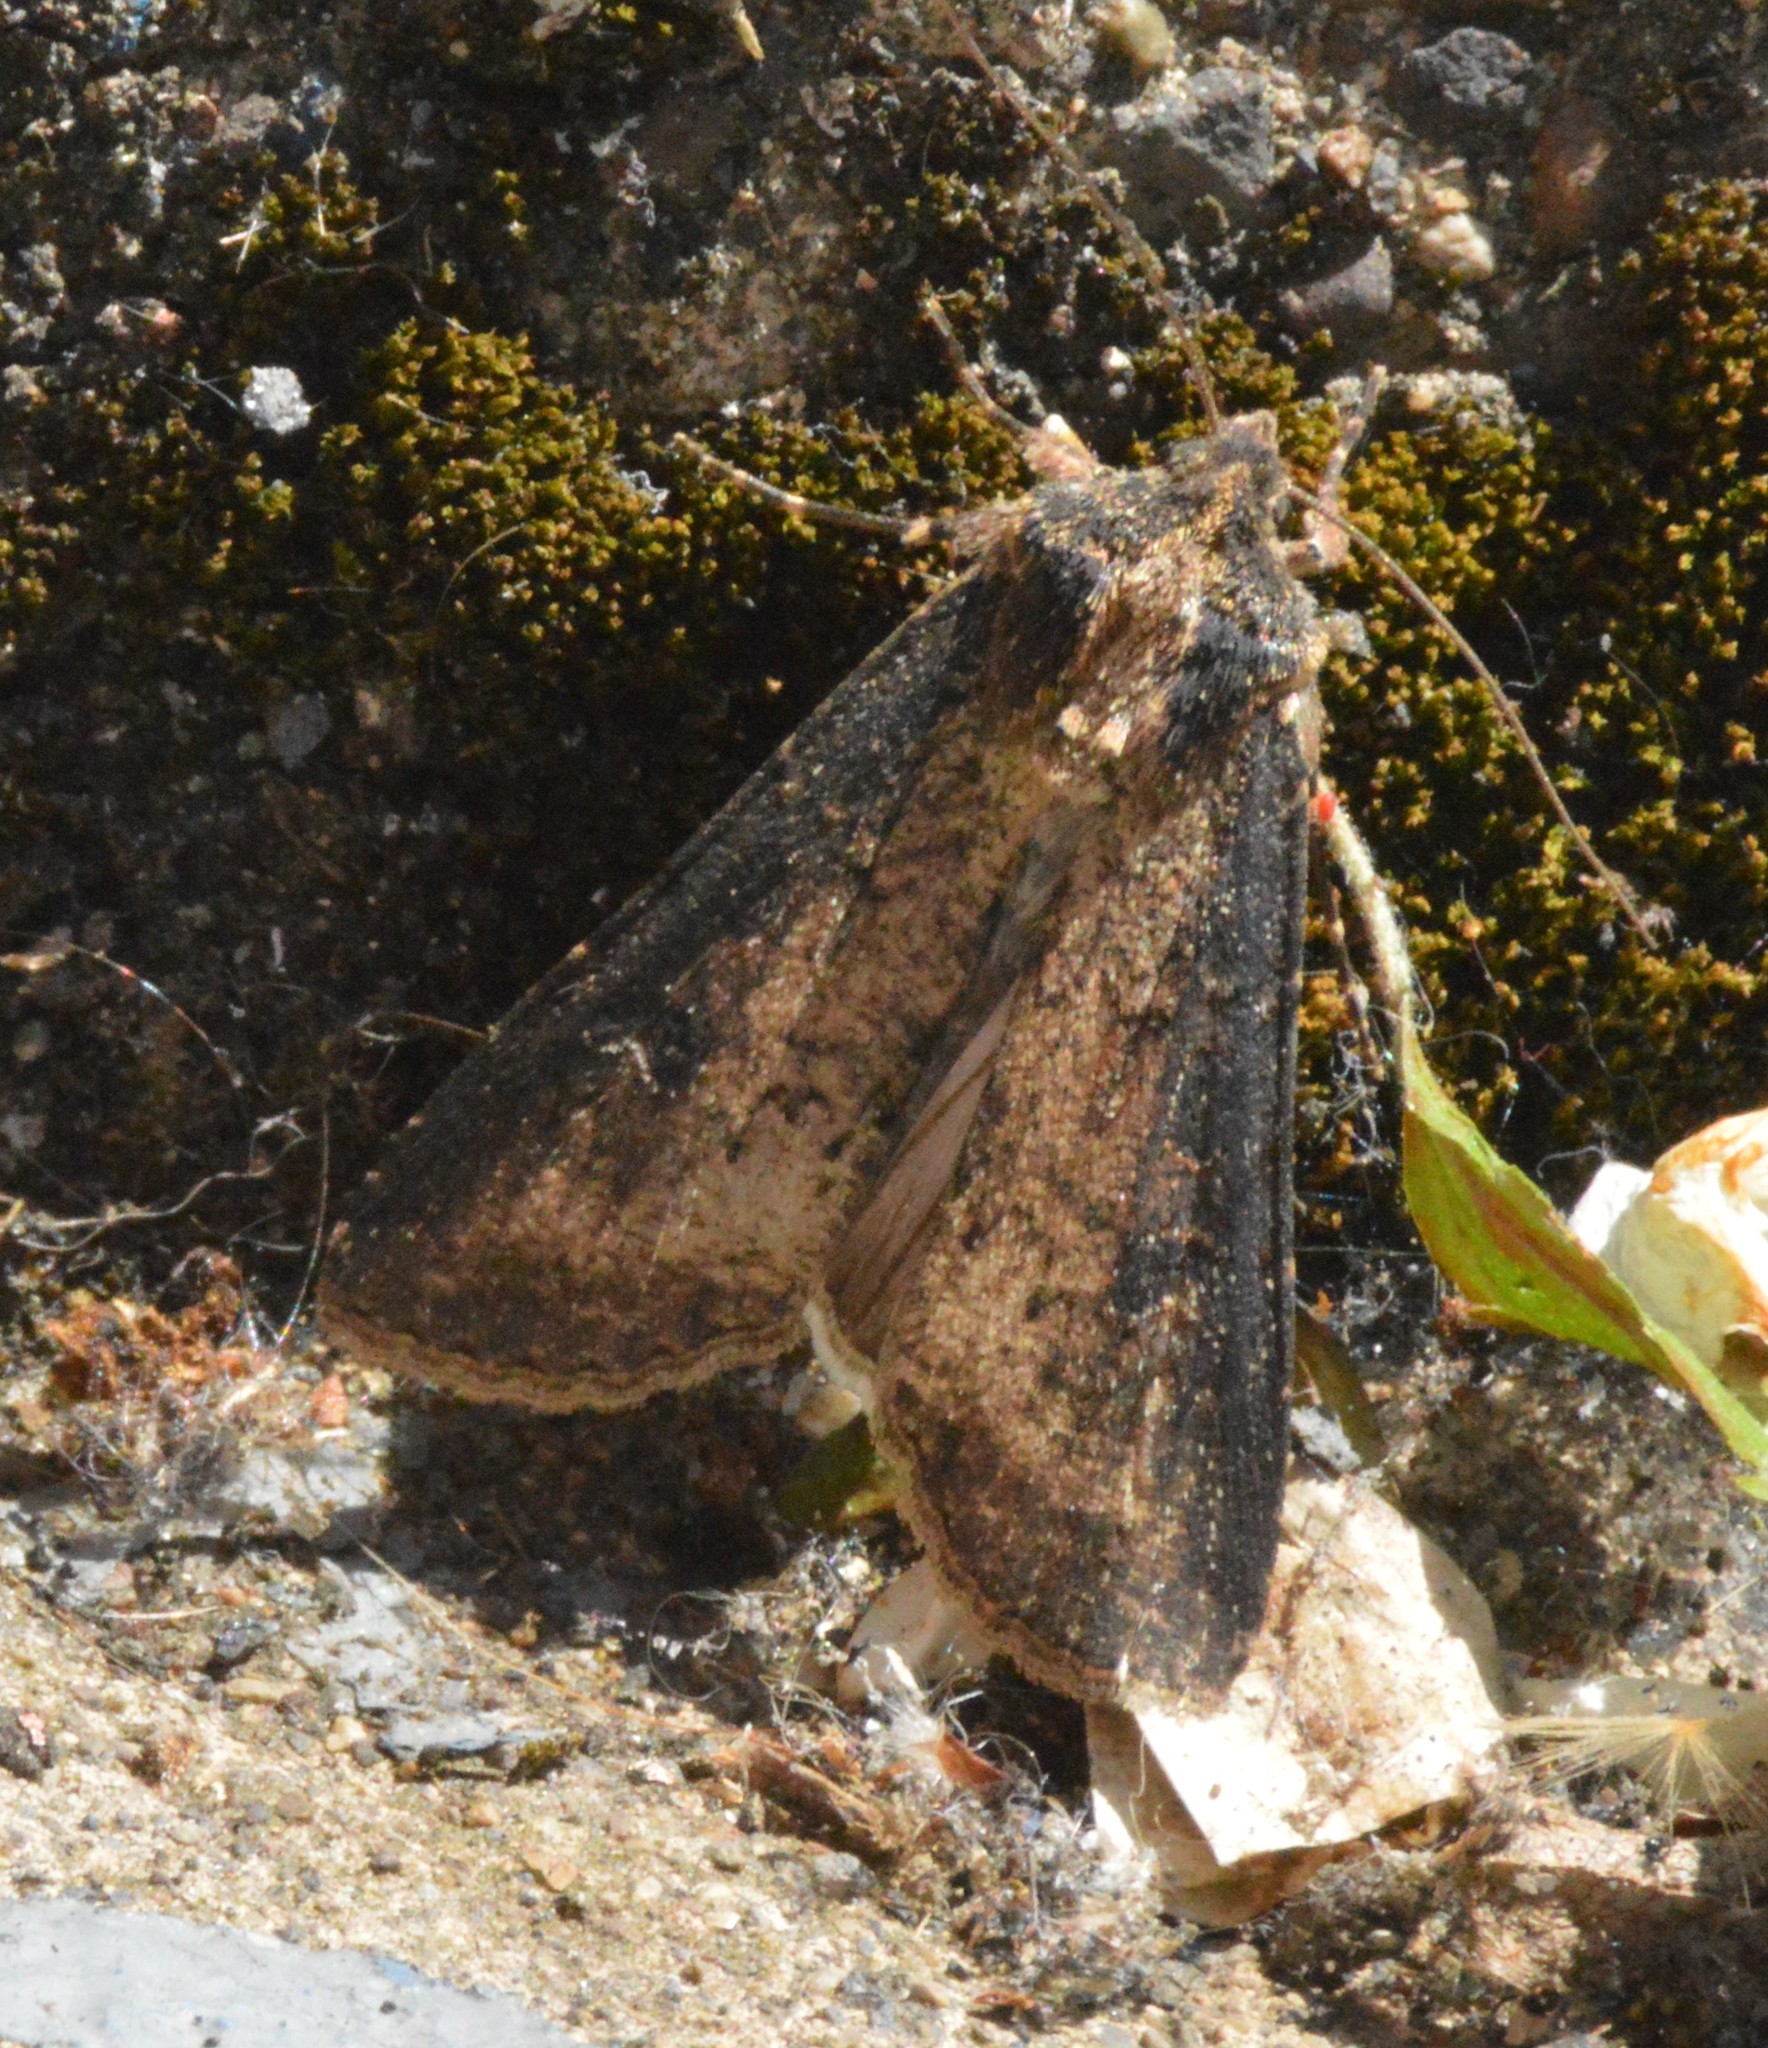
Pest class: cutworms